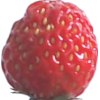
Label: strawberry